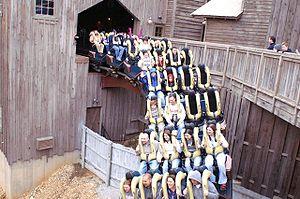
Silver Dollar City est un parc d'attractions situé entre Branson et Branson West, dans le Missouri, sur la route 76. Ouvert depuis 1960, le parc appartient à la Herschend Family Entertainment Corporation qui dirige également Celebration City et fut créateur et propriétaire de White Water Atlanta et propriétaire de Pigeon Forge, devenu aujourd’hui Dollywood, de 1976 à 1985.
China Dinosaurs Park
Wildfire sont des montagnes russes assises du parc Silver Dollar City, situé à Branson, dans le Missouri, aux États-Unis.